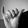
ASL letter: Y